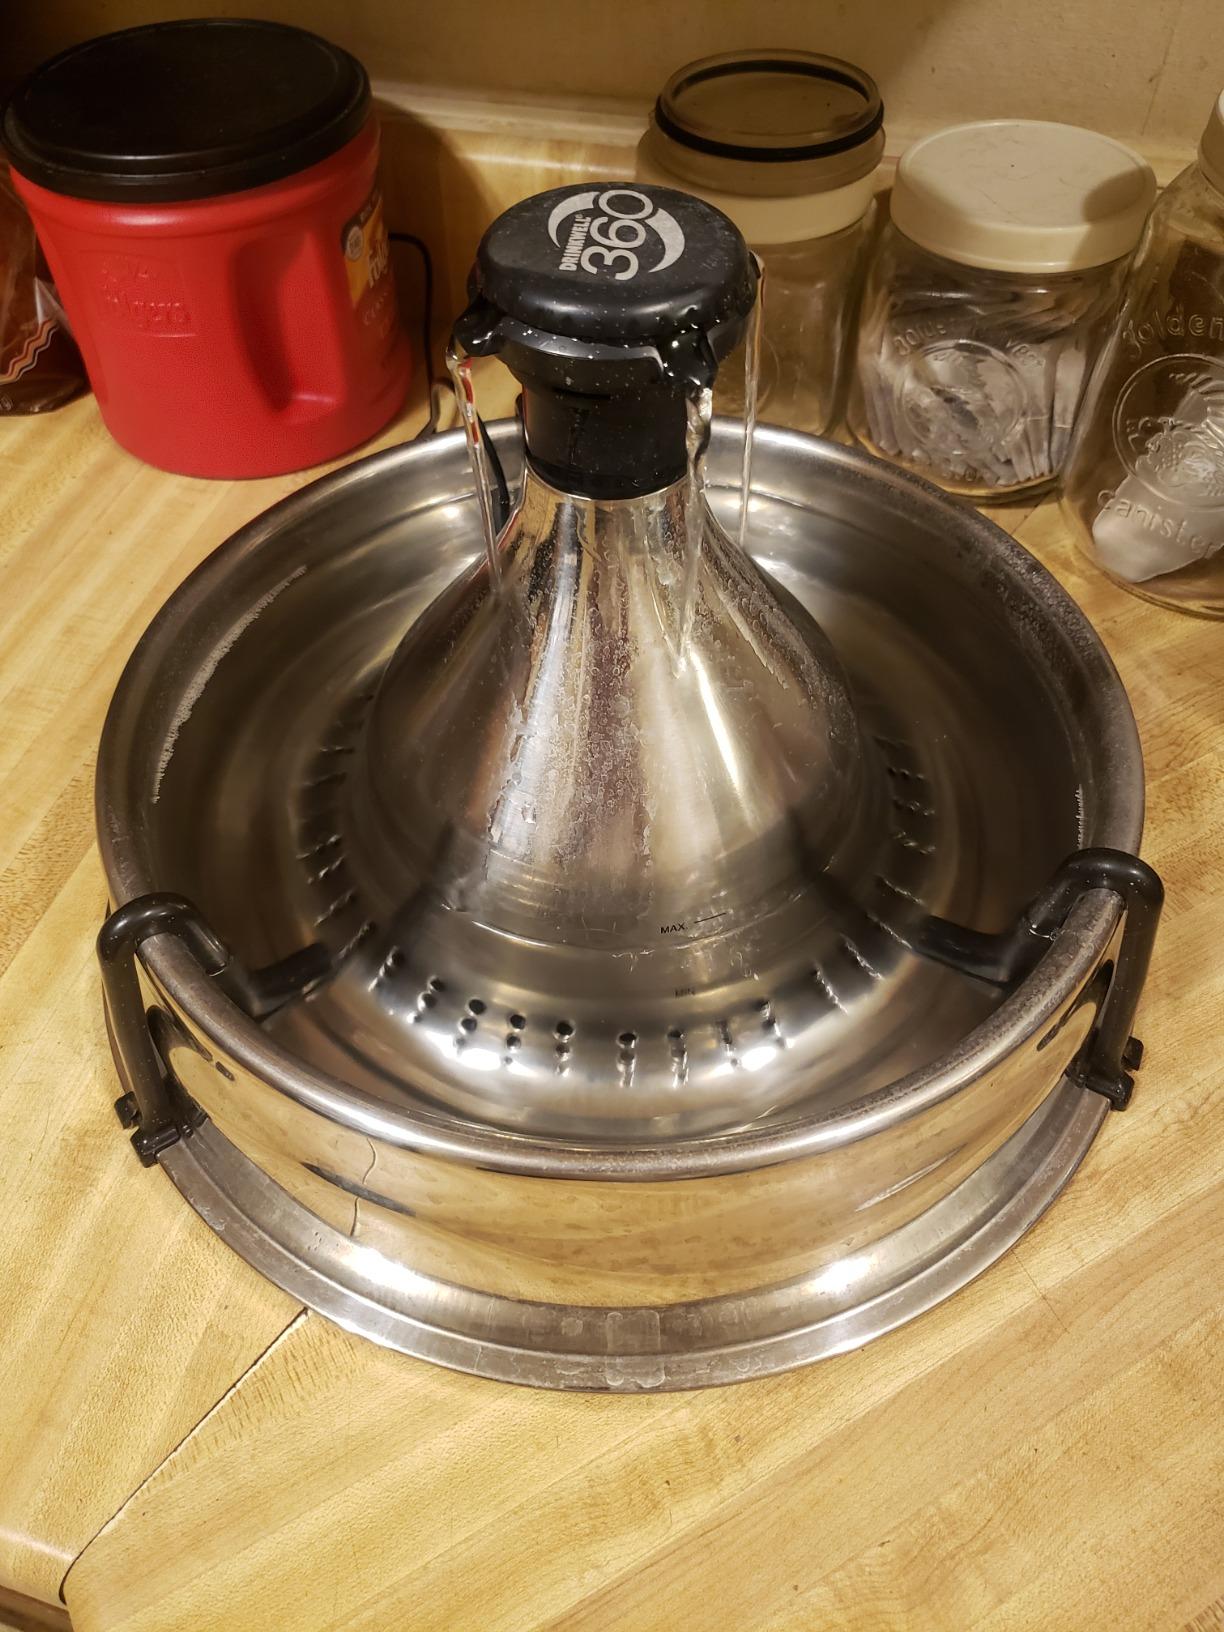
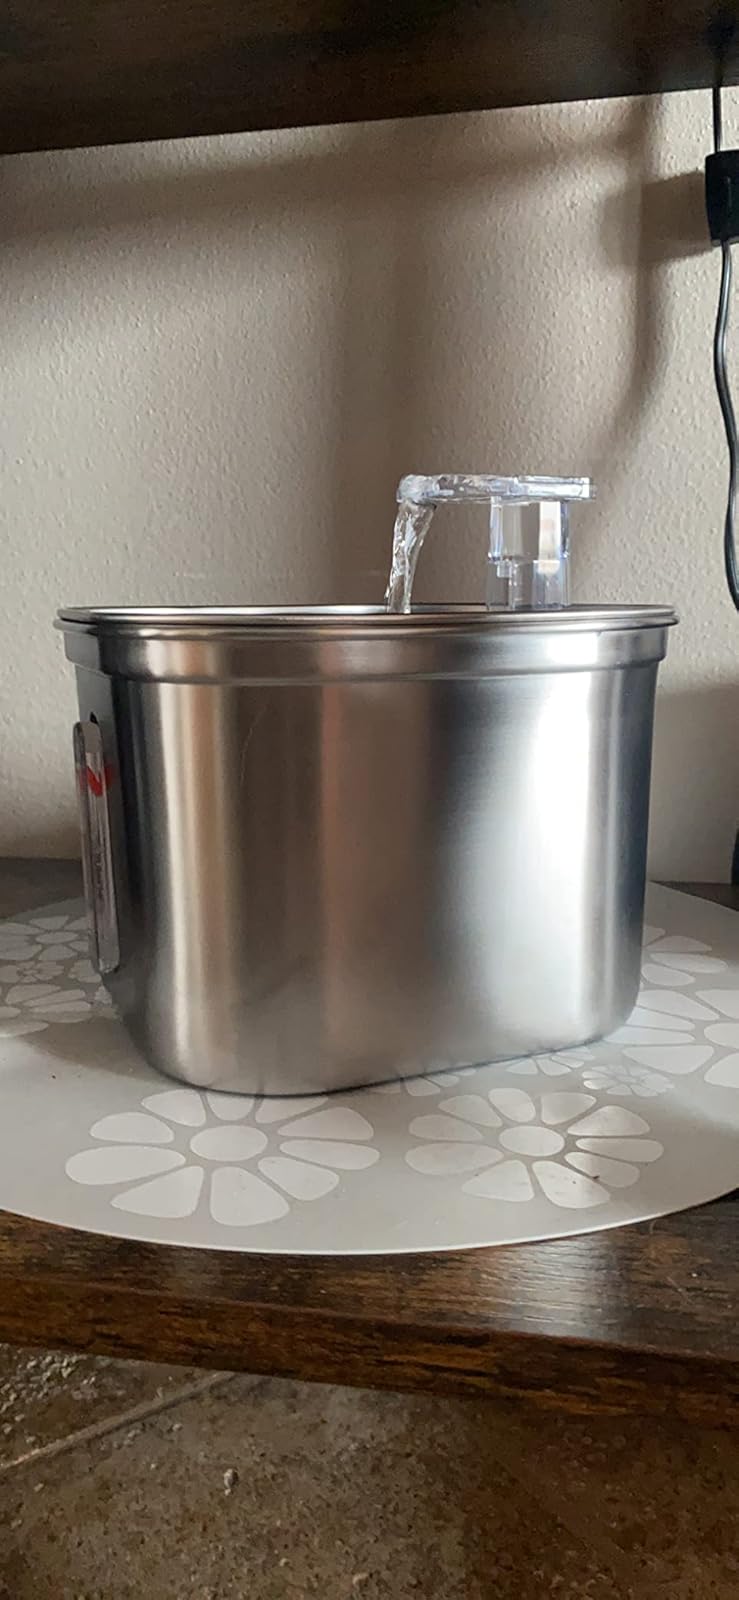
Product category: items_bowl
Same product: no